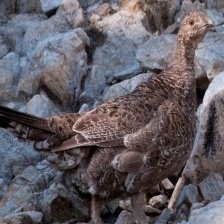
Species: BLUE GROUSE
Scientific name: DENDRAGAPUS OBSCURUS
ImageNet parent category: black_grouse